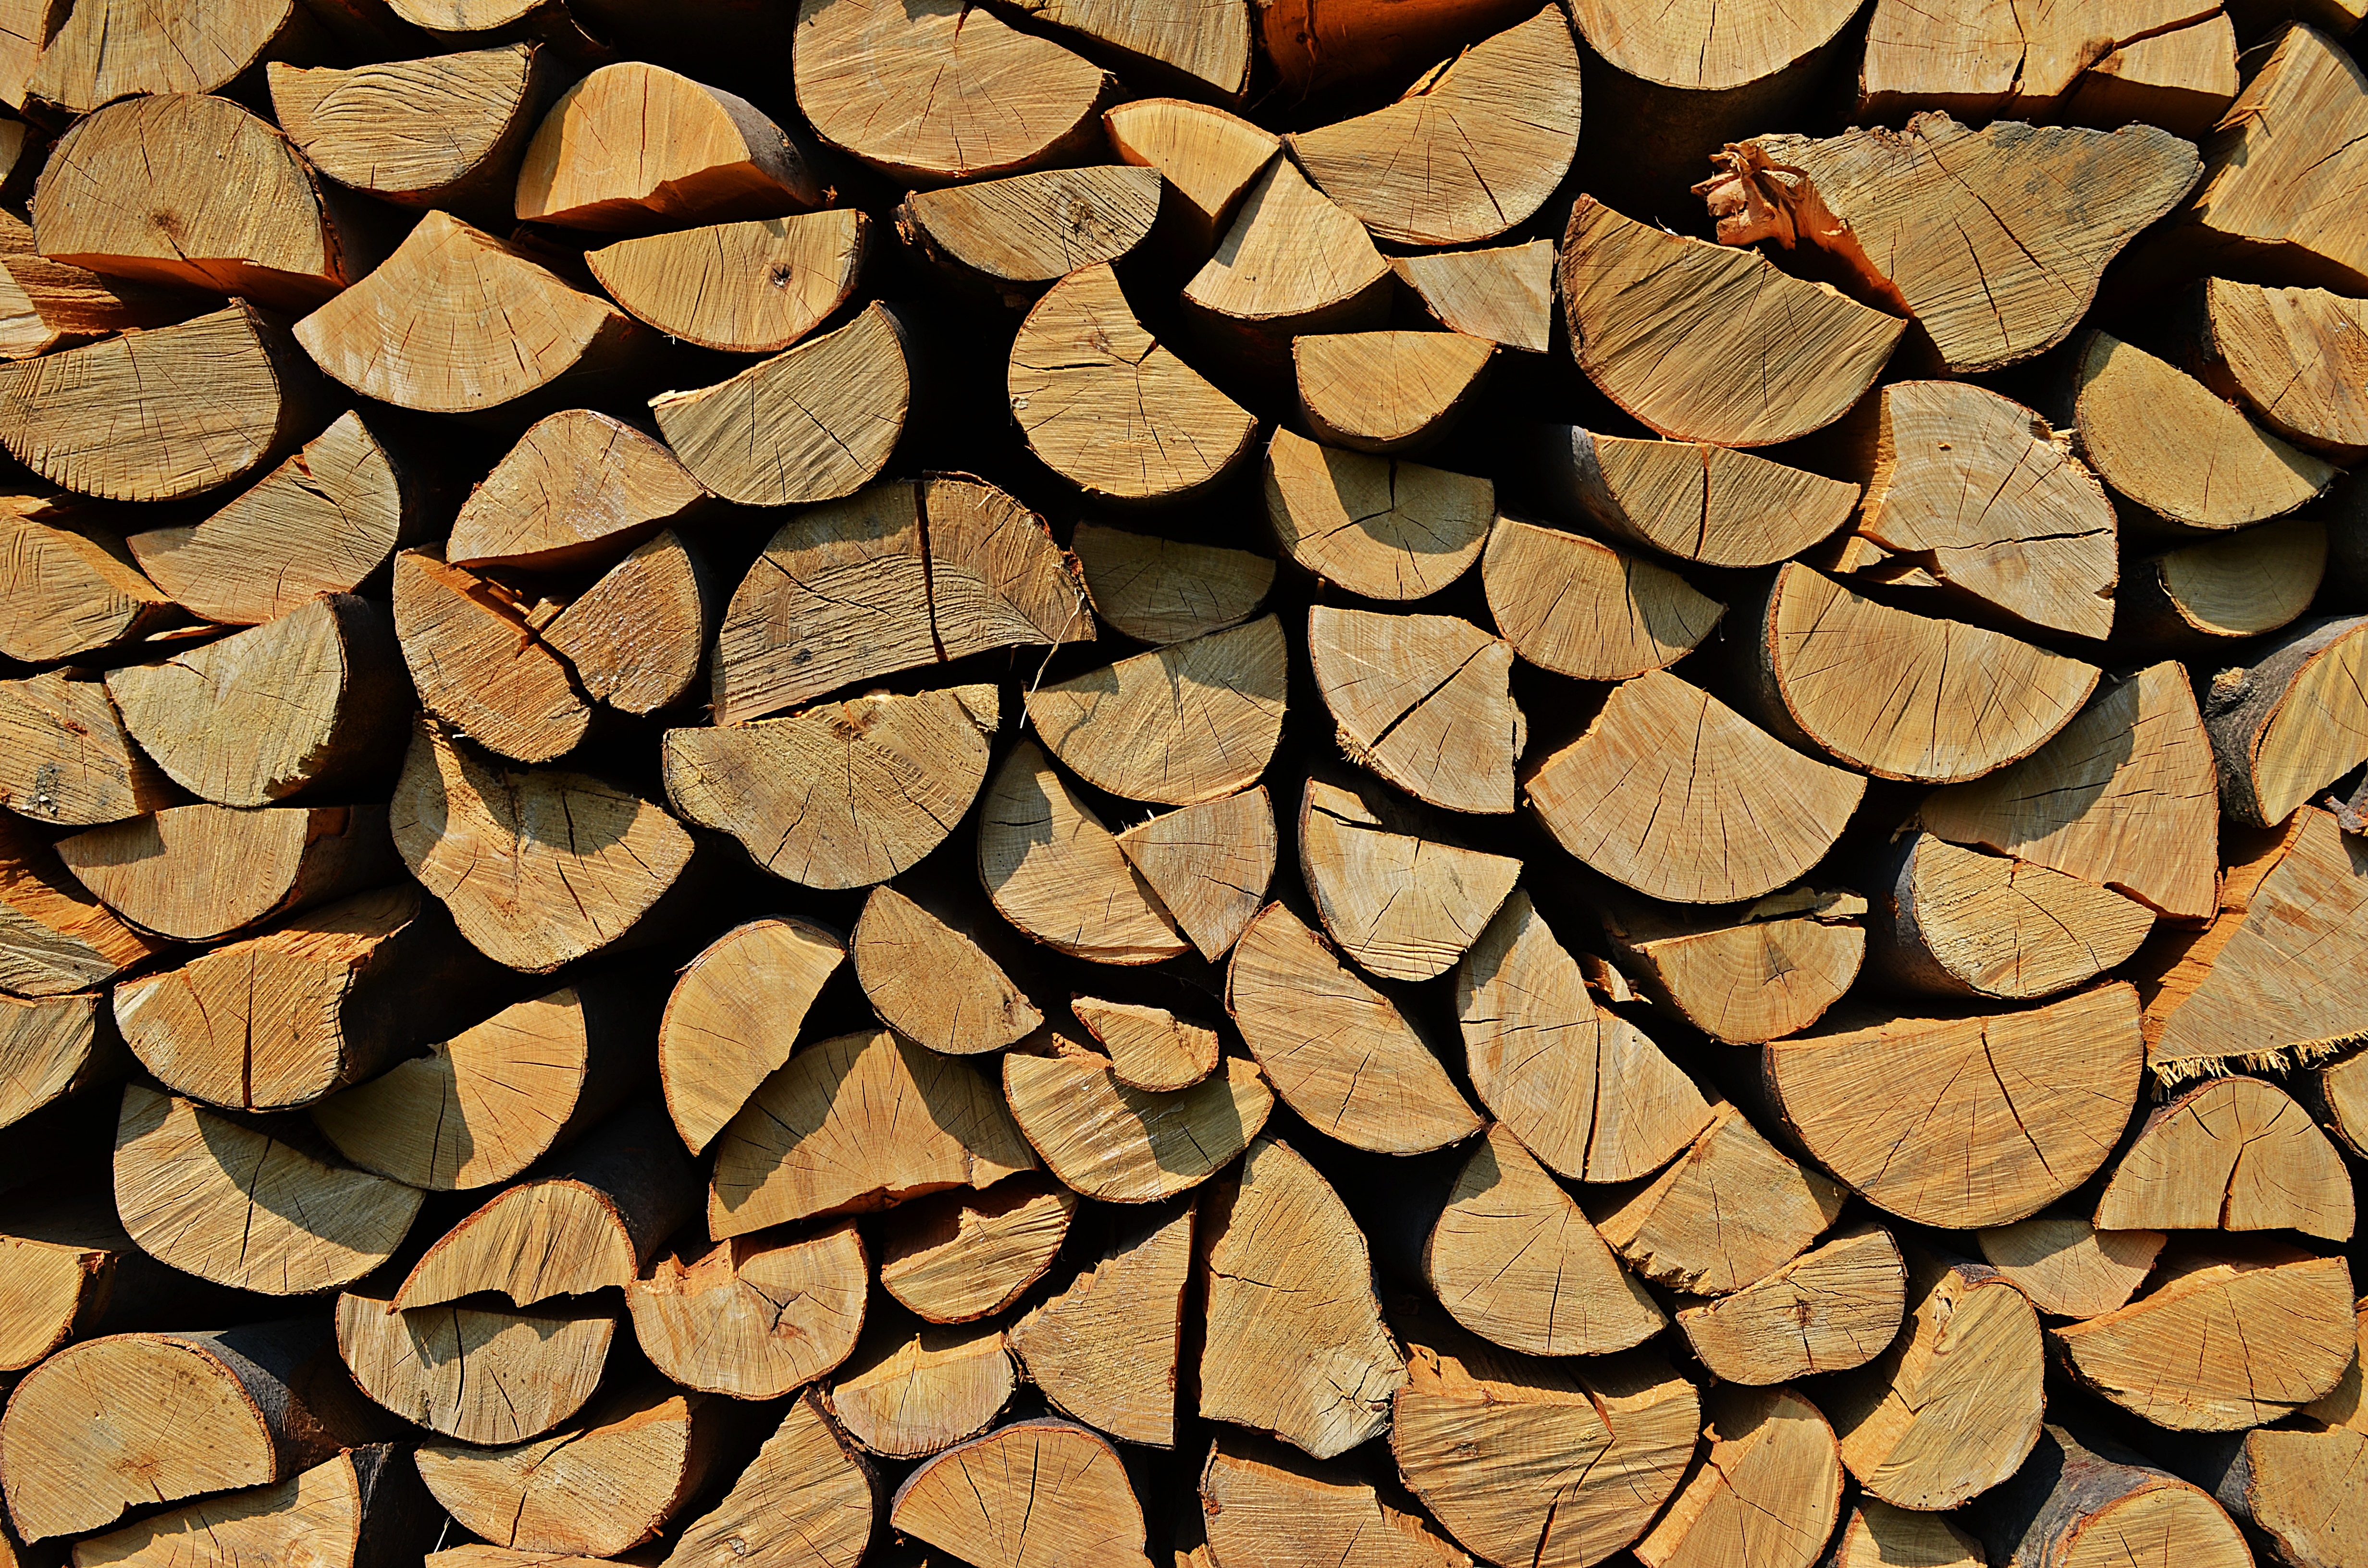
tree, nature, forest, branch, plant, wood, texture, leaf, floor, trunk, village, line, autumn, brown, soil, fireplace, firewood, closeup, ash, heat, circle, ecology, bake, background, heating, minerals, fuel, the background, flooring, the bark, the structure of the, woody plant